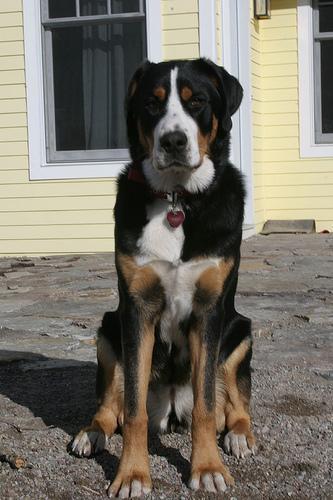
Greater_Swiss_Mountain_dog